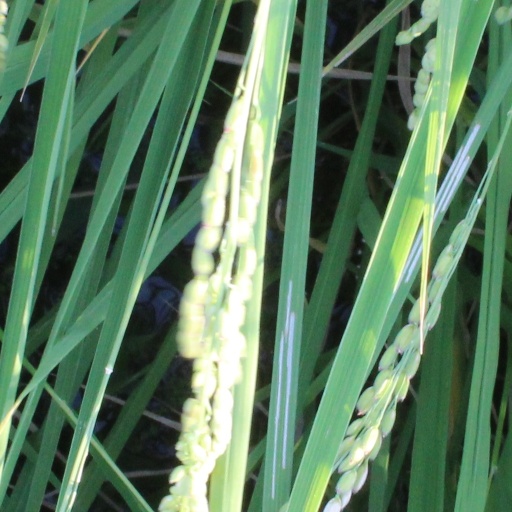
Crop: rice